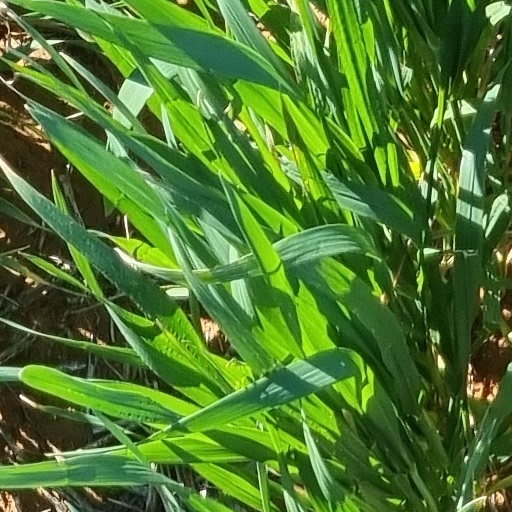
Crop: wheat